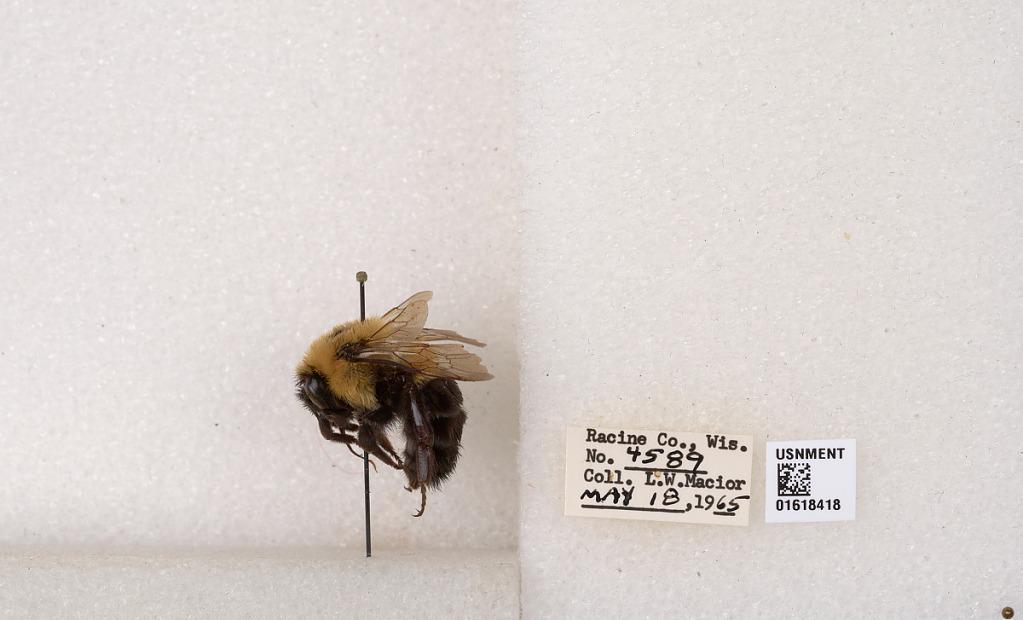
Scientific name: Bombus impatiens Cresson
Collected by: L. Macior
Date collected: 1965-5-18
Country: United States
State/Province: Wisconsin
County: Racine
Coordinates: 42.7299, -87.8123